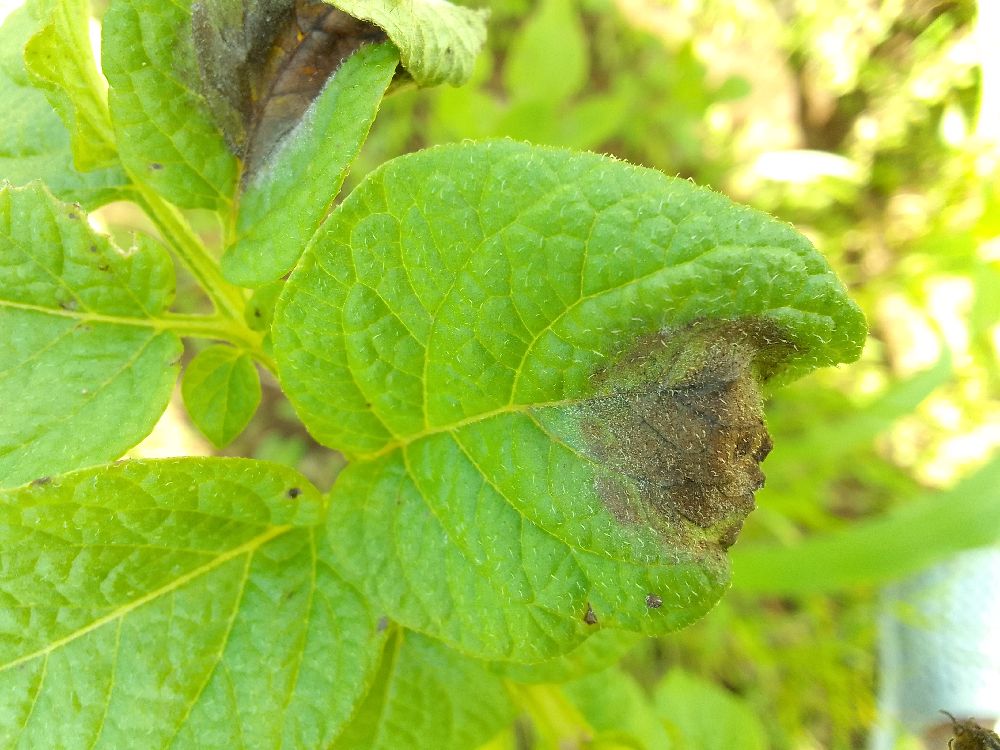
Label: Late blight